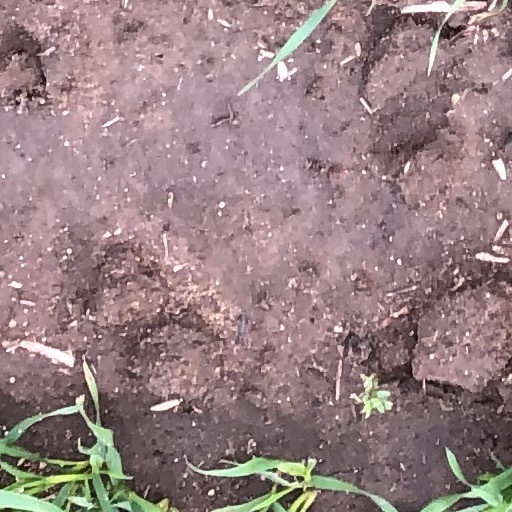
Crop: wheat